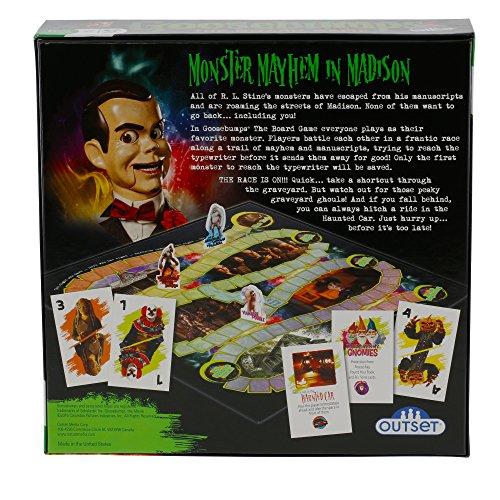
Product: Goosebumps Movie Game - Thrilling Family Board Game - Battle Each Other In A Frantic Race To The Typewriter/End (Ages 8+)
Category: Toys & Games | Games & Accessories | Board Games
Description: Family Board Game Provides Thrilling Fun And Unpredictability.
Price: $23.00
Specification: ProductDimensions:10x3x10inches|ItemWeight:1.75pounds|ShippingWeight:2.15pounds(Viewshippingratesandpolicies)|DomesticShipping:ItemcanbeshippedwithinU.S.|InternationalShipping:ThisitemcanbeshippedtoselectcountriesoutsideoftheU.S.LearnMore|ASIN:B013GYC6KS|Itemmodelnumber:COBBLEHILL|Manufacturerrecommendedage:3months-8years